Dendrobium bifalce

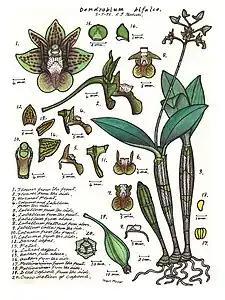
"Dendrobium bifalce" by Lewis Roberts.

"Dendrobium bifalce" is an epiphytic or lithophytic orchid with furrowed, spindle-shaped, yellowish or purplish pseudobulbs long and wide. Each pseudobulb has between two and four leathery, egg-shaped leaves long and wide. The flowering stems are long with between five and ten green or greenish yellow flowers with purplish markings. The flowers are long and wide with broad, fleshy sepals and petals. The dorsal sepal is egg-shaped, more or less upright, long and about wide. The lateral sepals are lance-shaped, long, wide and spread widely apart from each other. The petals are lance-shaped, long and about wide. The labellum is about long, wide and has three lobes. The side lobes are sickle-shaped and curve upwards and the middle lobe has a narrowed middle and a warty ridge along its midline. Flowering occurs from April to July.